Pittosporum lancifolium

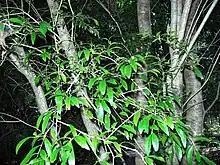
Habit in the North Coast Regional Botanic Garden

Pittosporum lancifolium, commonly known as narrow-leaved orange thorn or sticky orange thorn, is a species of flowering plant in the family Pittosporaceae and is endemic to eastern Australia. It is an erect shrub or small tree with narrowly egg-shaped to elliptic or broadly lance-shaped leaves, sessile flowers arranged singly or in pairs in leaf axils and spherical capsules.